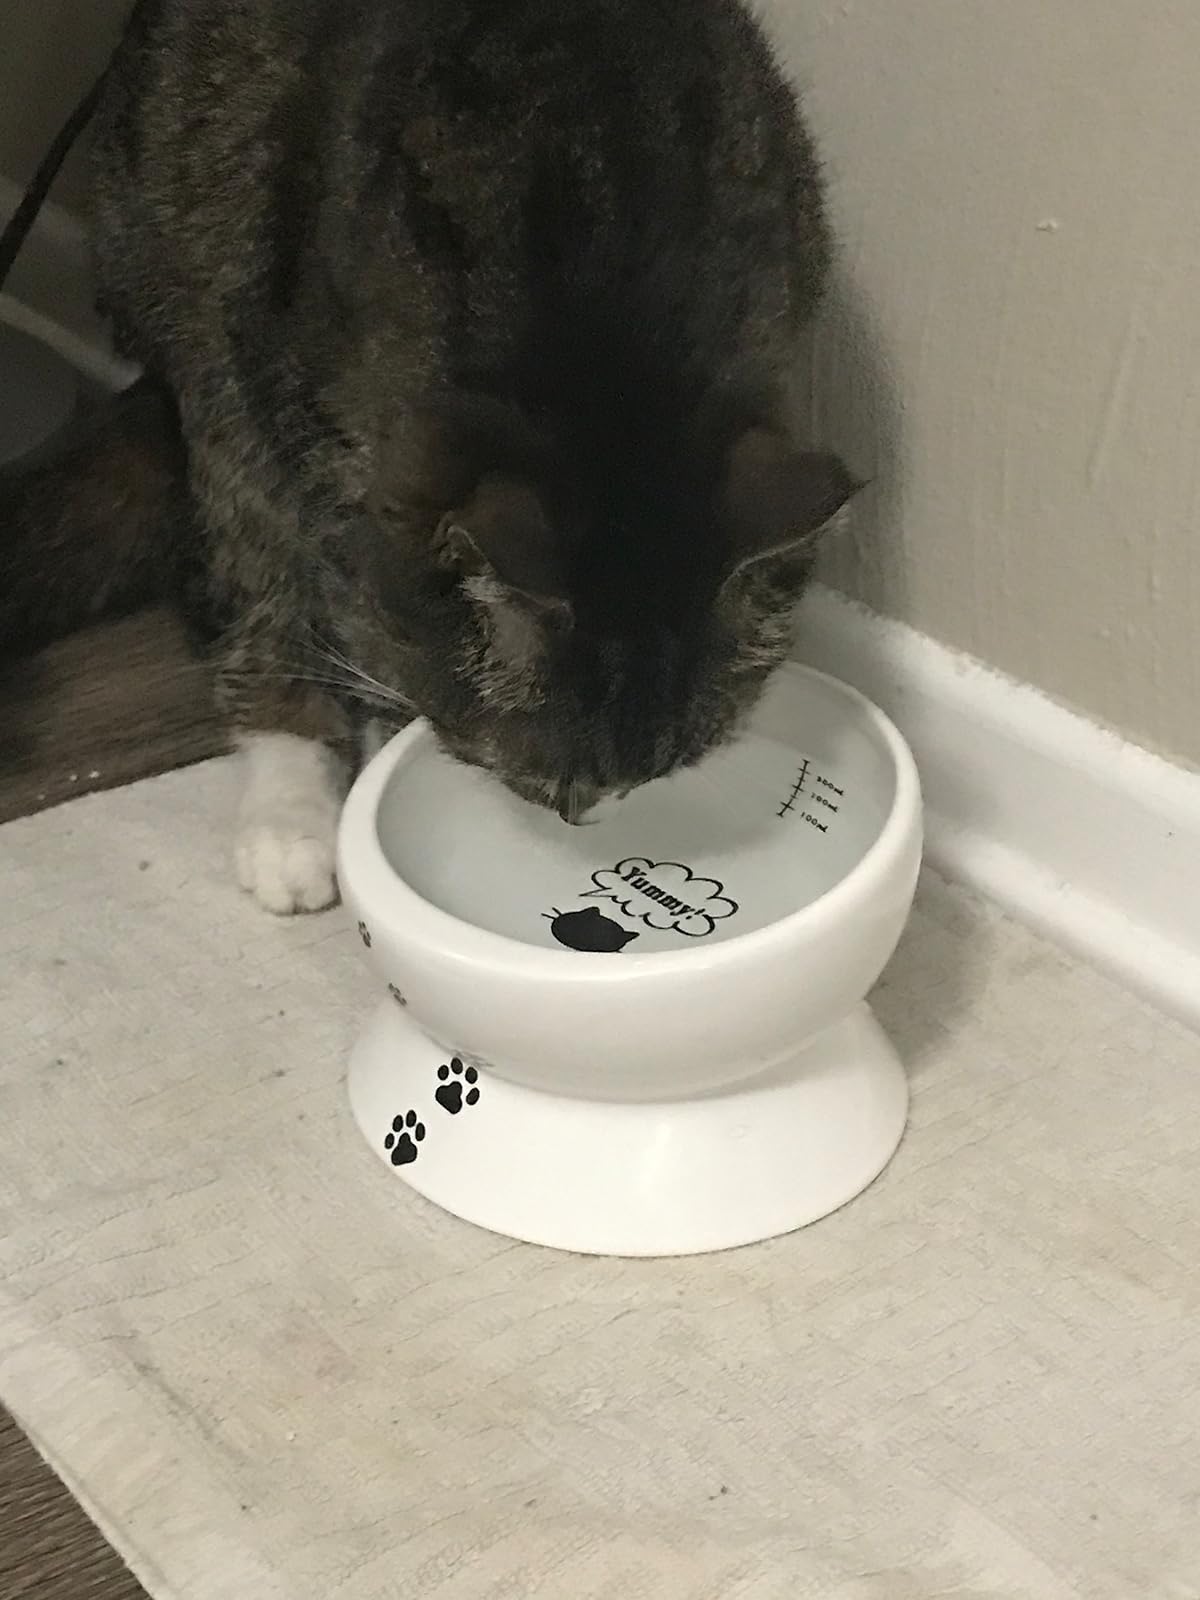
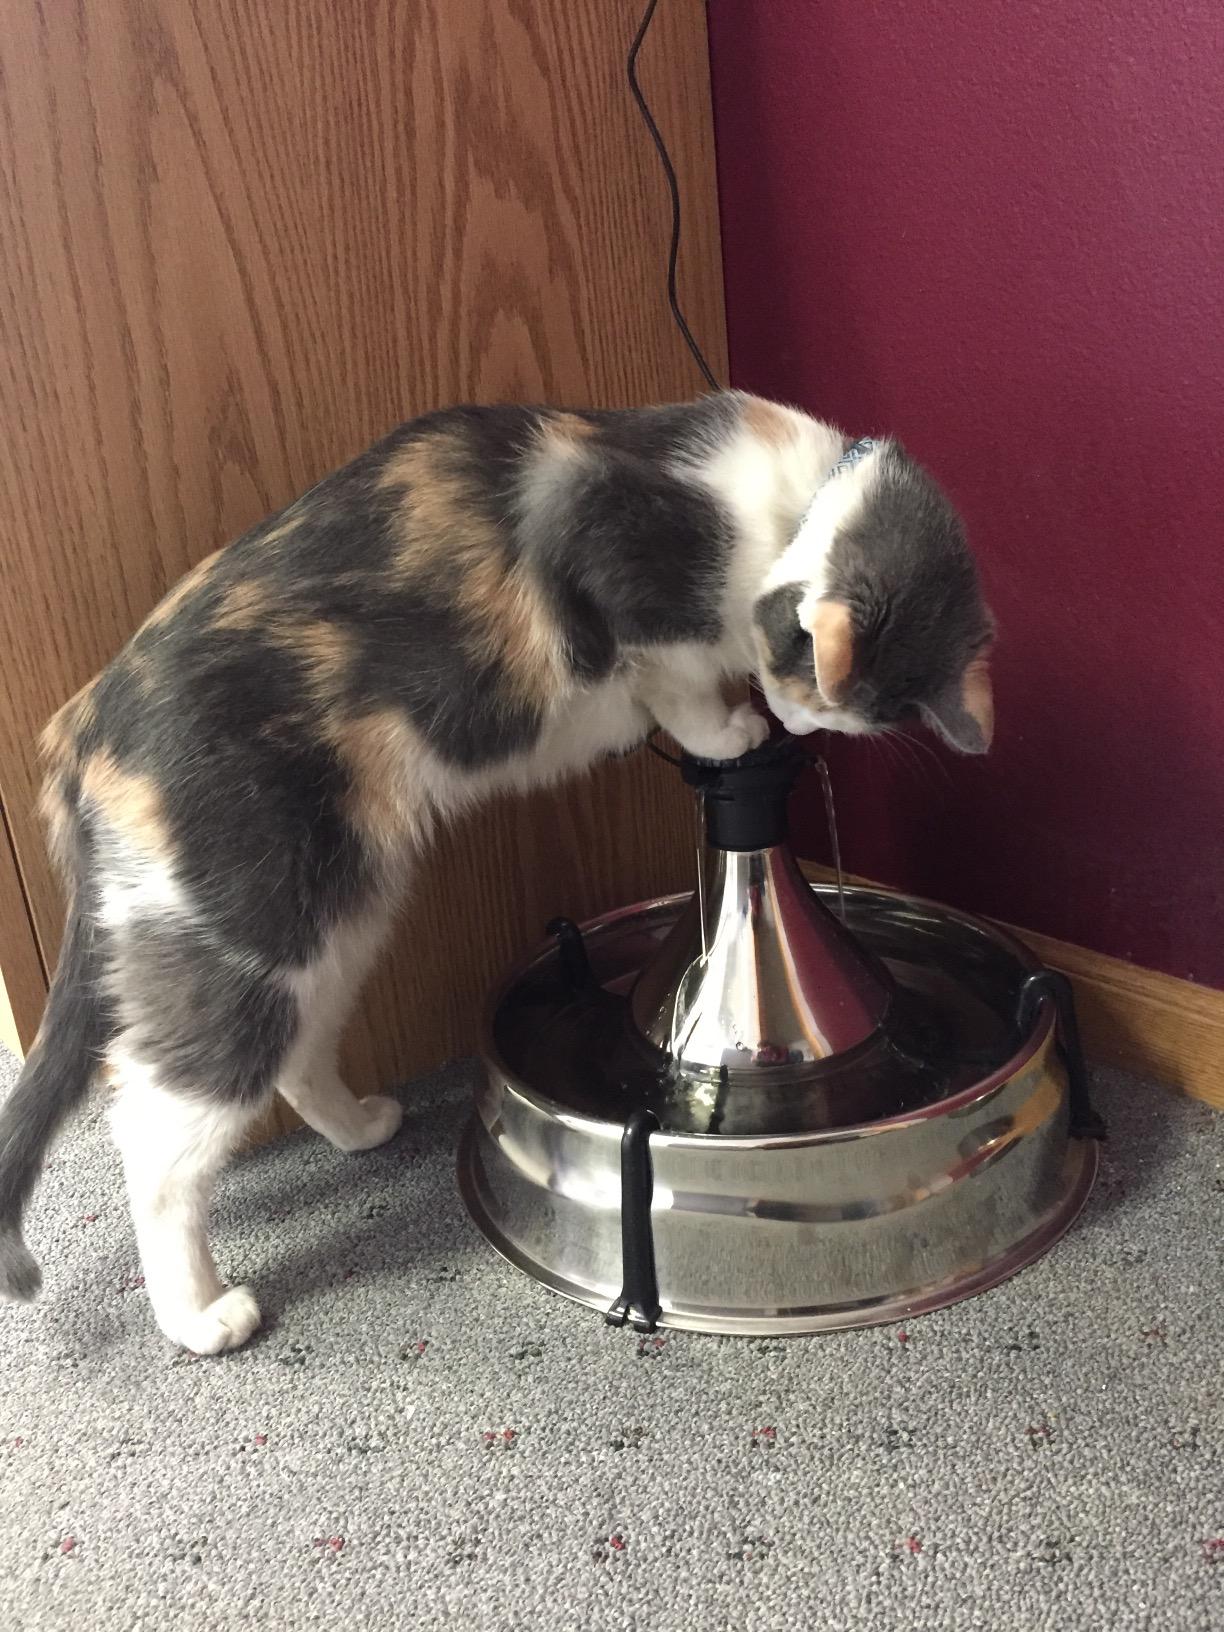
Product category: items_bowl
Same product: no